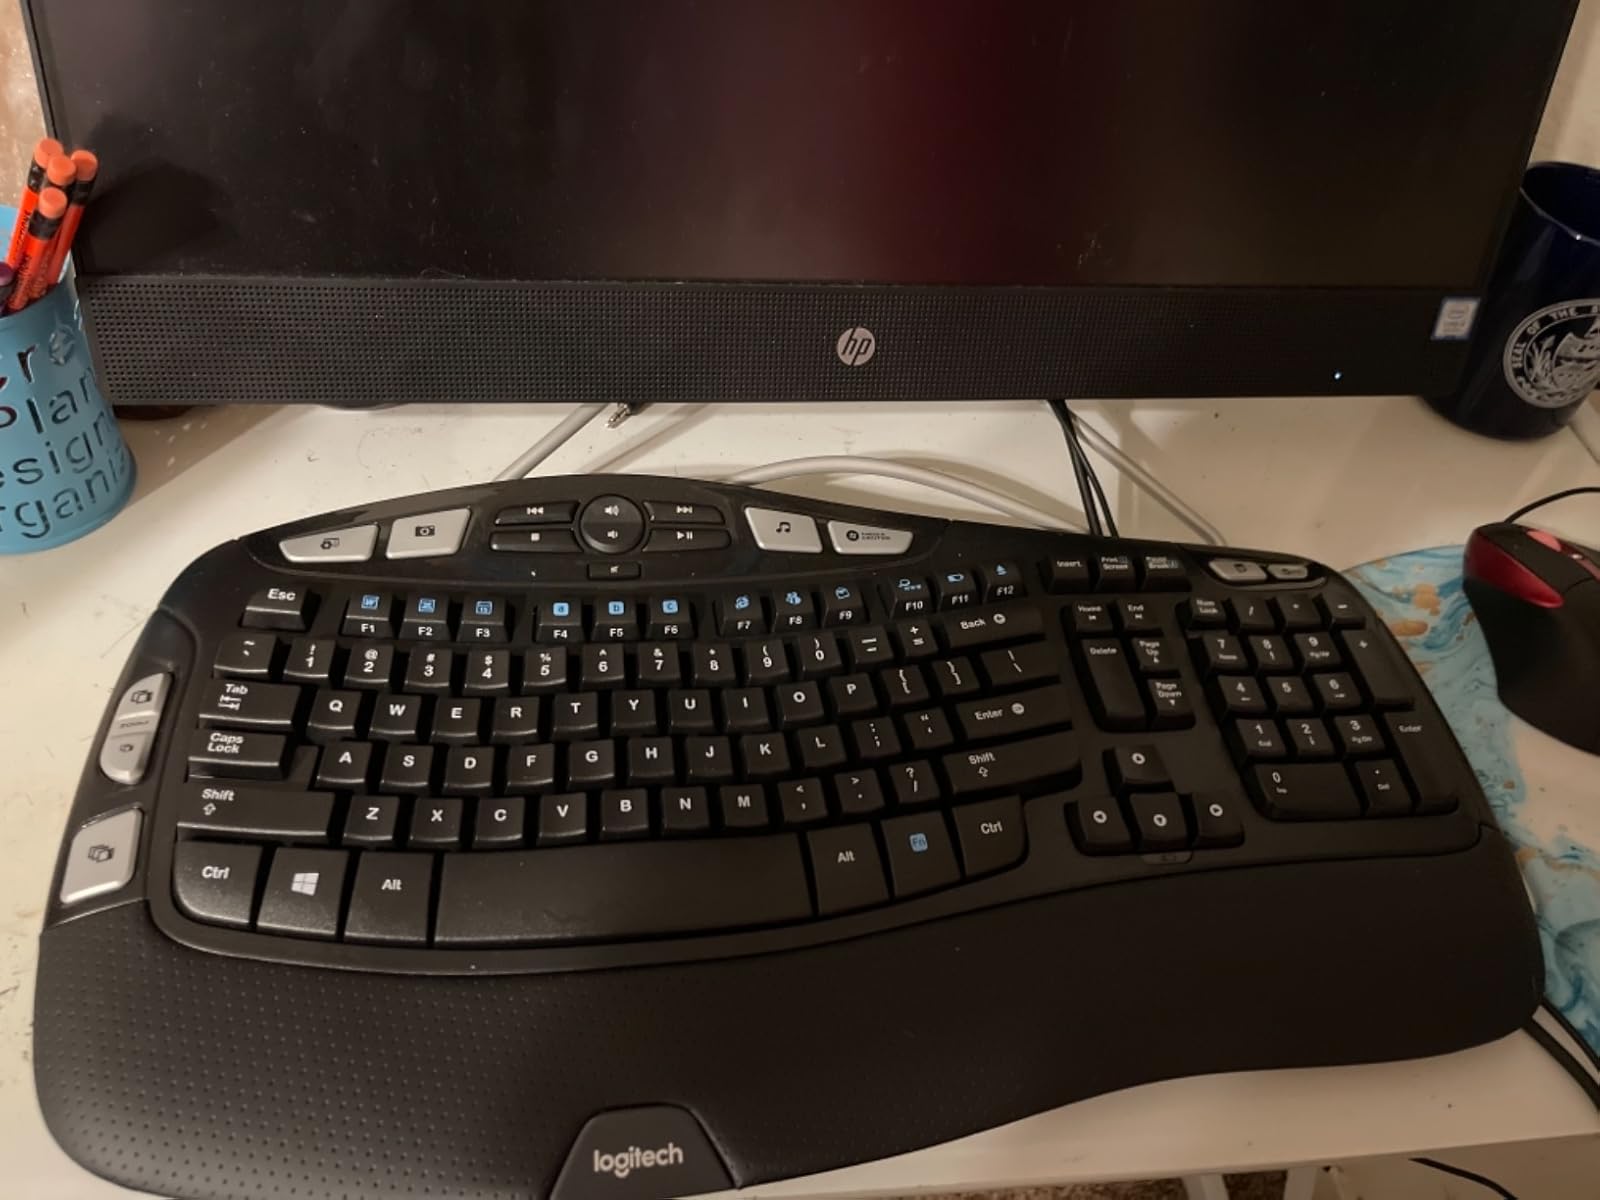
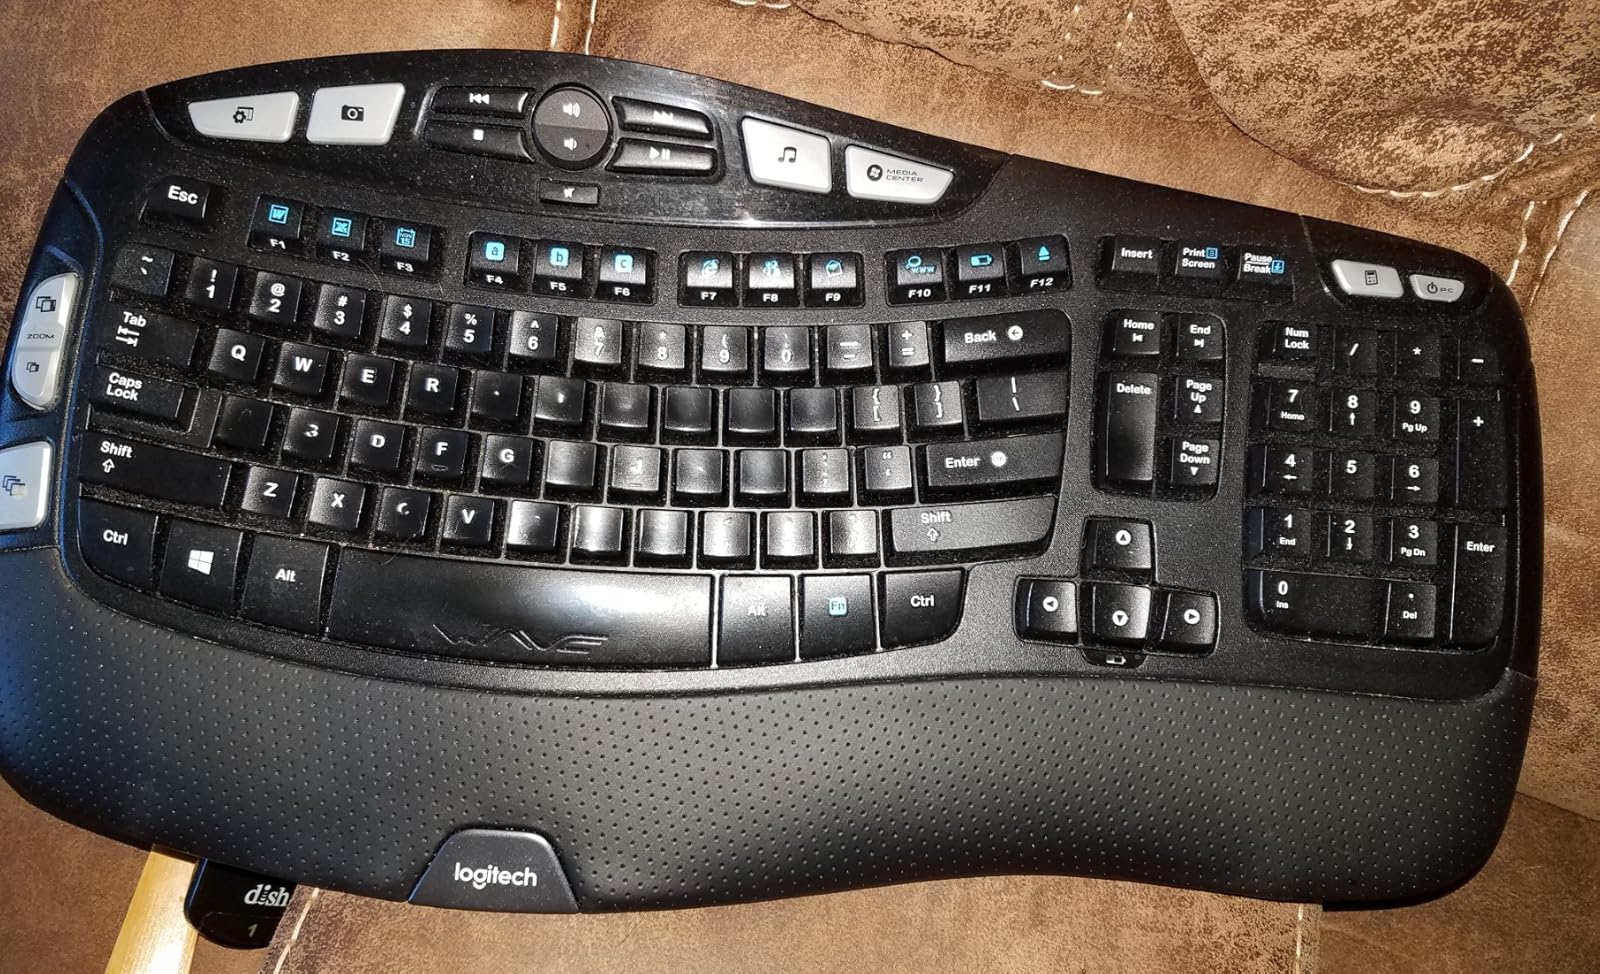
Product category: keyboard
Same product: yes